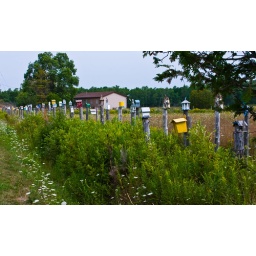
A long line of bird houses along the road near Stokes Bay, Ontario, Canada.